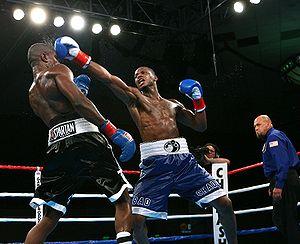
Chad Dawson est un boxeur américain né le 13 juillet 1982 à Hartsville, Caroline du Sud.